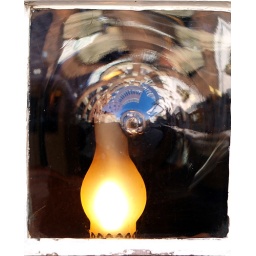
lamp in the pub window